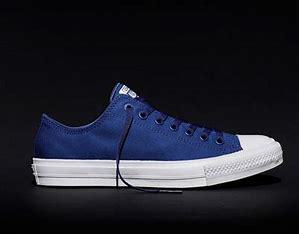
Brand: Converse
Model: Chuck Taylor All Star Ii